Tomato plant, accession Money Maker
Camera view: vertical (180 deg); turntable rotation: 120 degrees
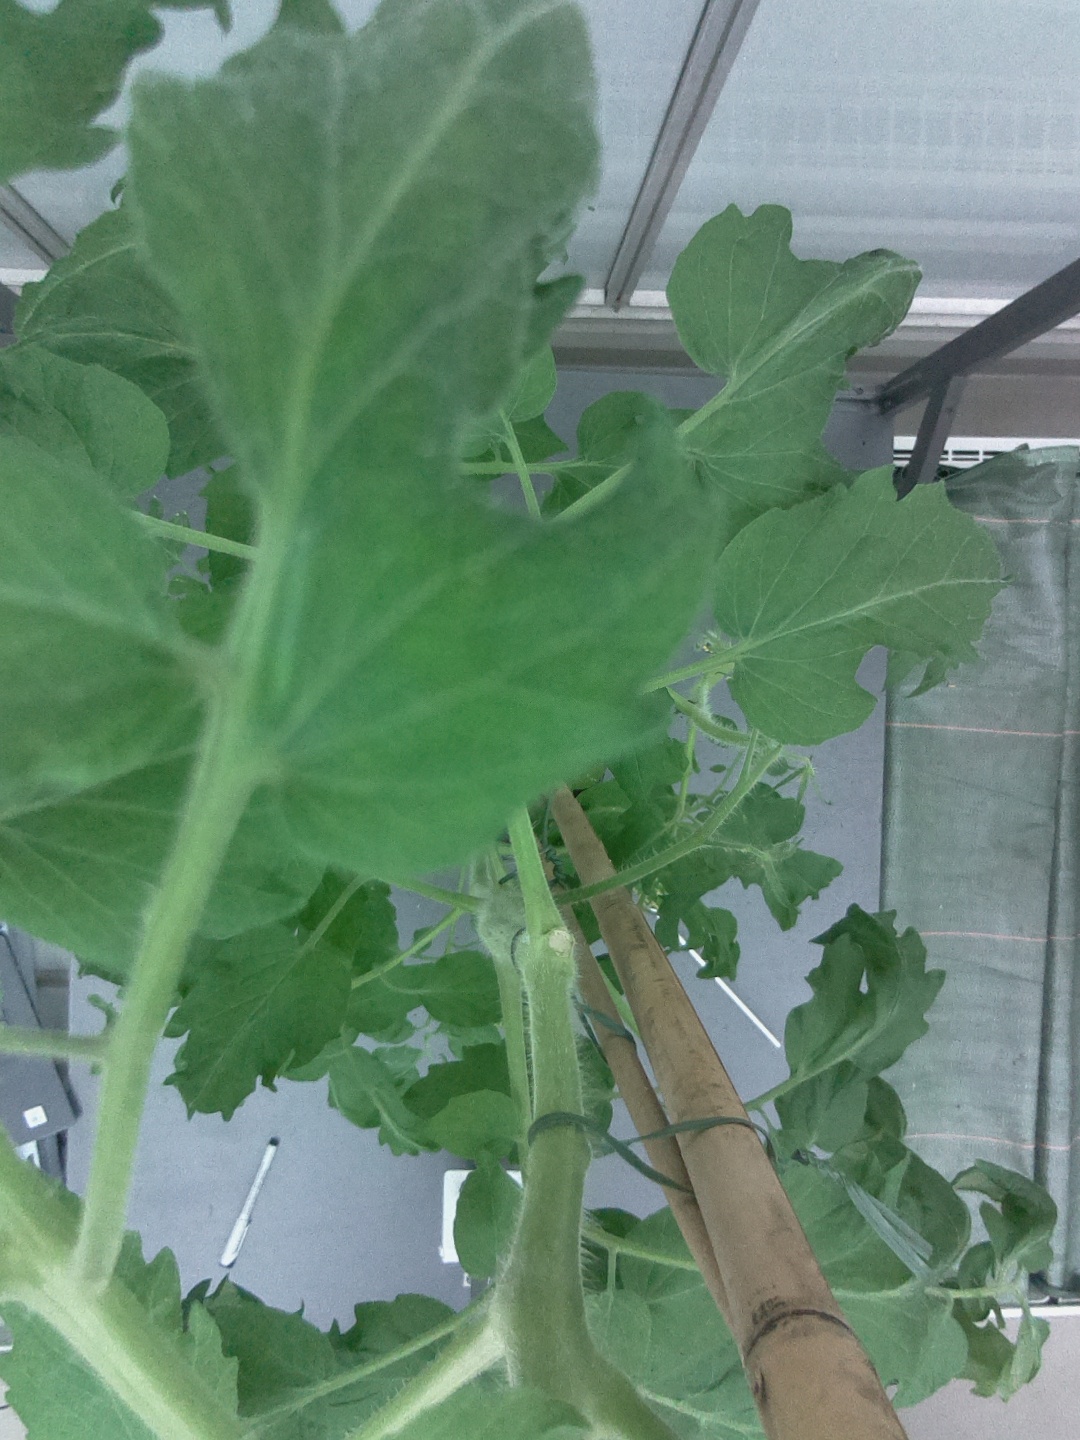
BBCH growth stage 65: Full flowering, 50%-60% of flowers open, first petals falling